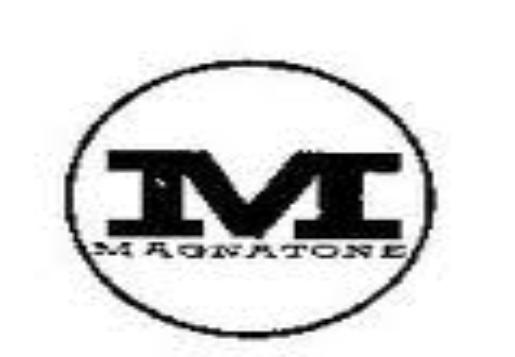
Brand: magnatone
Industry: Electronic